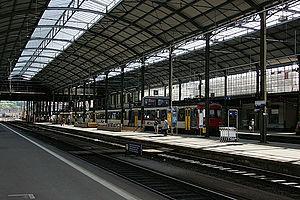
Gare d'Olten
Cette liste présente les biens culturels d'importance nationale dans le canton de Soleure. Cette liste correspond à l'édition 2009 de l'Inventaire Suisse des biens culturels d'importance nationale pour le canton de Soleure. Il est trié par commune et inclus : 35 bâtiments séparés, 9 collections et 17 sites archéologiques.